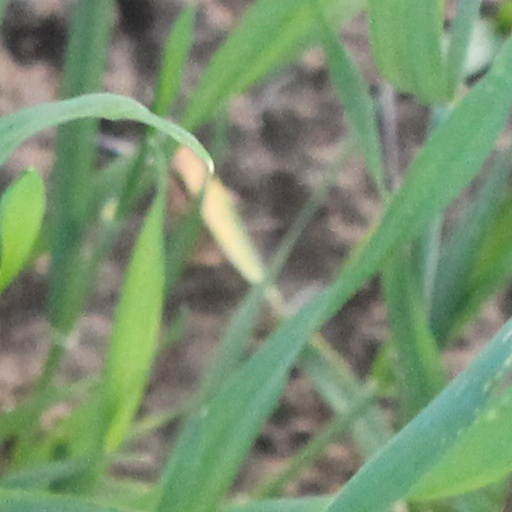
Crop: wheat